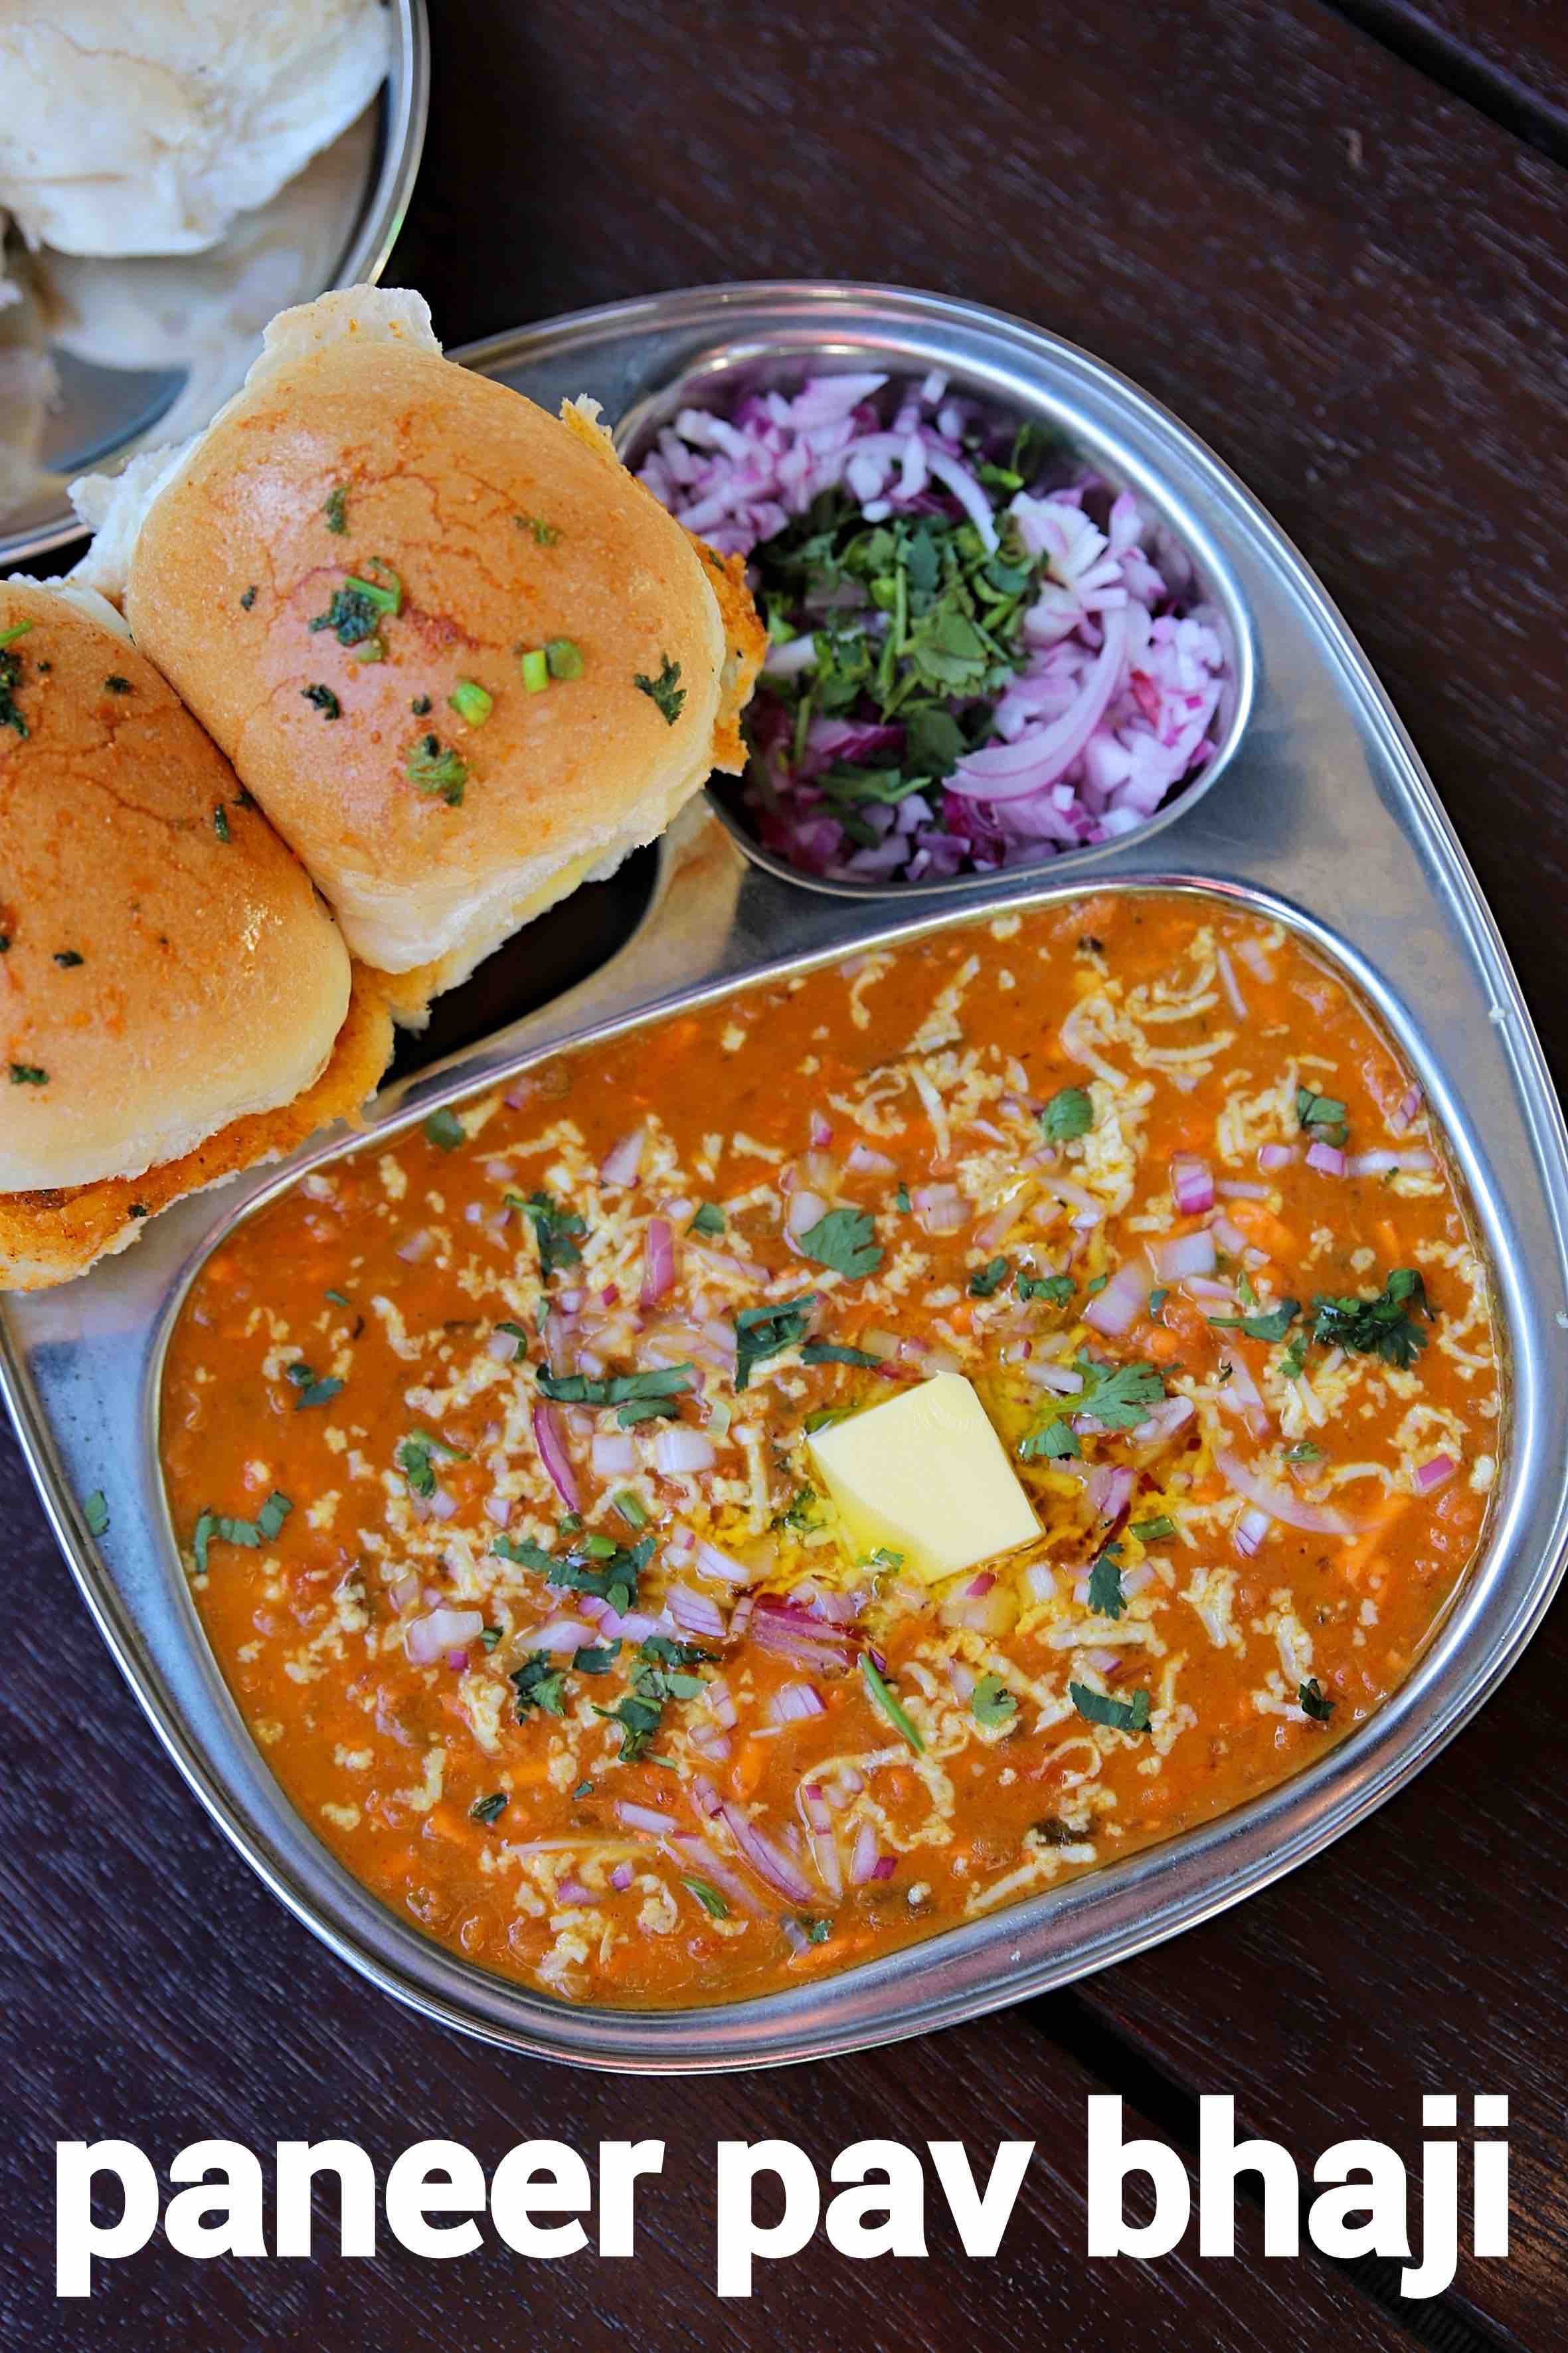
Dish: pav_bhaji